2011 Sikkim earthquake

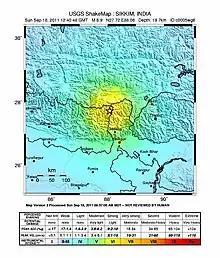
USGS ShakeMap for the event

Located at a shallow depth beneath the surface, the earthquake caused strong shaking in many areas adjacent to its epicenter reportedly lasting 30–40 seconds. The strongest shaking occurred to the west in Gangtok and further south in Siliguri, although similar ground motions registering at VI ("Strong") on the Modified Mercalli intensity scale were recorded in many smaller towns such as Mangan across elevated regions. Lighter tremors (IV–III) spread southward through populous regions, with these motions reported in the Patna capital of Bihar and as far southwest as Bihar Sharif. Tremors were felt in Assam, Meghalaya, Tripura, parts of West Bengal, Bihar, Jharkhand, Uttar Pradesh, Rajasthan, Chandigarh and Delhi states of India. In Tibet, the earthquake was felt in Shigatse and Lhasa. In all, the earthquake was felt in Nepal, India, Bhutan, Bangladesh and China.